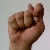
The image shows a hand gesture representing the letter 'T' in Indian Sign Language.